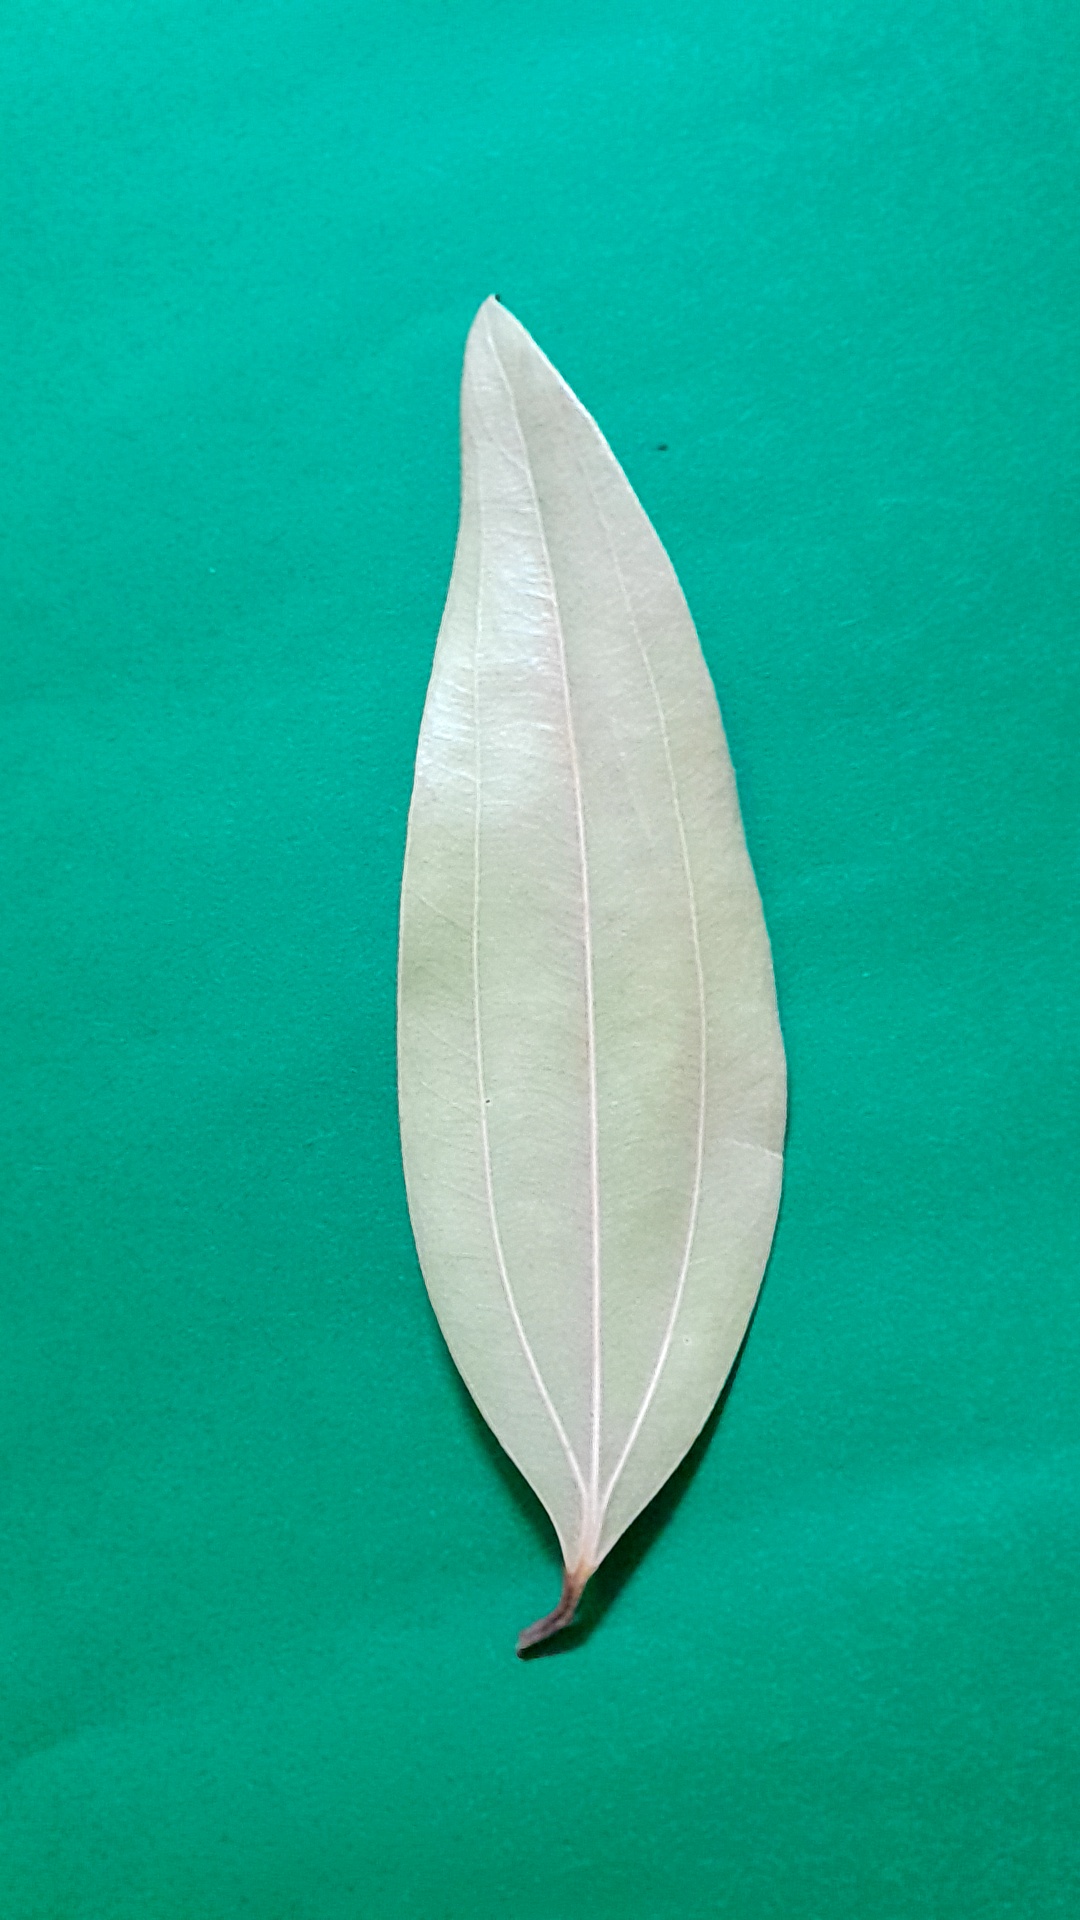
Label: Dry Leaf